Lance Hooper

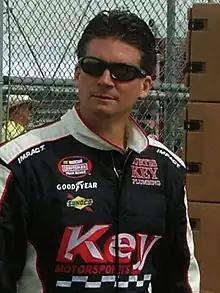
Hooper at Auto Club Speedway in 2009

Lance Allen Hooper (born June 1, 1967) is an American former race car driver and crew chief in NASCAR as well as several touring divisions. Hooper attended his first race when he was just two weeks old, and also came from a long line of racing champions, including his uncle, father, and brother. Hooper last served as the driver and crew chief of the No. 44 Key Motorsports Chevy in the Truck Series in 2009.